Mosby's Raid on Herndon Station

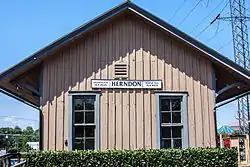
Herndon Station, Herndon Virginia

On March 17, 1863, Captain John Singleton Mosby, nicknamed "The Gray Ghost", raided a Union outpost at Herndon Station in Northern Virginia. The raid was a part of a series of such raids coordinated by Captain Mosby and his raiders in 1863 in areas of Northern Virginia. The raid on Herndon Station was the furthest north into Union lines Mosby and his men ventured. During the raid of Herndon Station 25 Union picket men were captured, and four Union men having lunch at the home of Herndon resident Kitty "Kitchen" Hanna were also found and captured by Mosby's raiders. The Town of Herndon still remembers the raid as a key event in the town's history and participation in the Civil War.